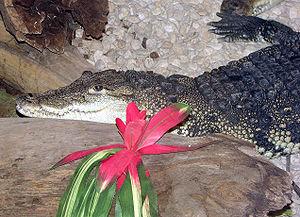
Crocodylus moreletii, le Crocodile de Morelet ou Crocodile d'Amérique centrale, est une espèce de crocodiliens de la famille des Crocodylidae.